Sky position (RA, Dec in degrees): 116.917, 22.818
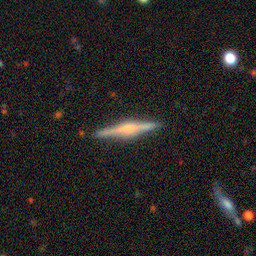
Galaxy morphology: Edge-on Galaxies with Bulge